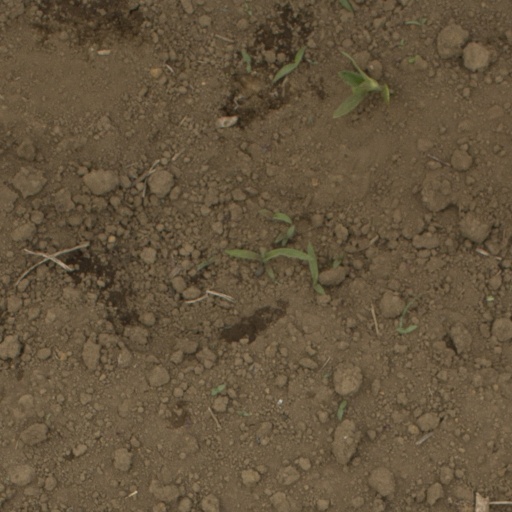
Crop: Jerusalem artichoke